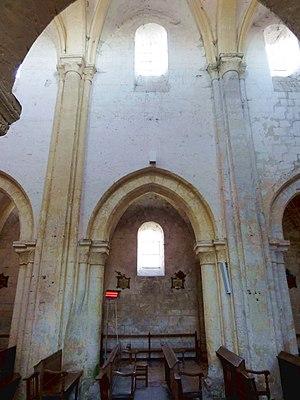
Intérieur de l'église - voir titre.
L'église Notre-Dame-de-la-Nativité est une église catholique paroissiale située à Lavilletertre, dans l'Oise, en France. Elle a été édifiée sous plusieurs campagnes rapprochées entre 1135 / 1140 et 1170 environ, et n'a jamais subi de remaniements modifiant son apparence ou sa structure depuis son achèvement. Elle peut donc s'enorgueillir d'une rare unité stylistique, et ses dimensions sont considérables par rapport à la modestie du village. C'est un édifice de plan basilical avec une nef de cinq travées flanquée de bas-côtés, un transept largement débordant et un chœur rectangulaire à chevet plat. La nef et les bas-côtés ont été bâtis en premier lieu, et reflètent le style roman à son apogée. Leur façade occidentale comporte le plus grand portail roman du Vexin français. Même sur les élévations latérales, la décoration est particulièrement aboutie, et prévoit, pour chaque fenêtre, une archivolte moulurée accompagnée d'une frise retombant sur des colonnettes à chapiteaux. À l'intérieur, l'architecture gothique s'annonce déjà par l'application systématique de l'arc brisé sur les grandes arcades et les voûtes, ainsi qu'à travers la composition rigoureuse des piliers fasciculés.